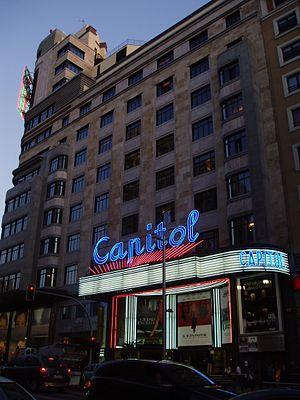
La Compañía de Iniciativas y Espectáculos S.A., CINESA en sigle, est une société espagnole d’exploitation de salles de cinéma fondée en 1944.